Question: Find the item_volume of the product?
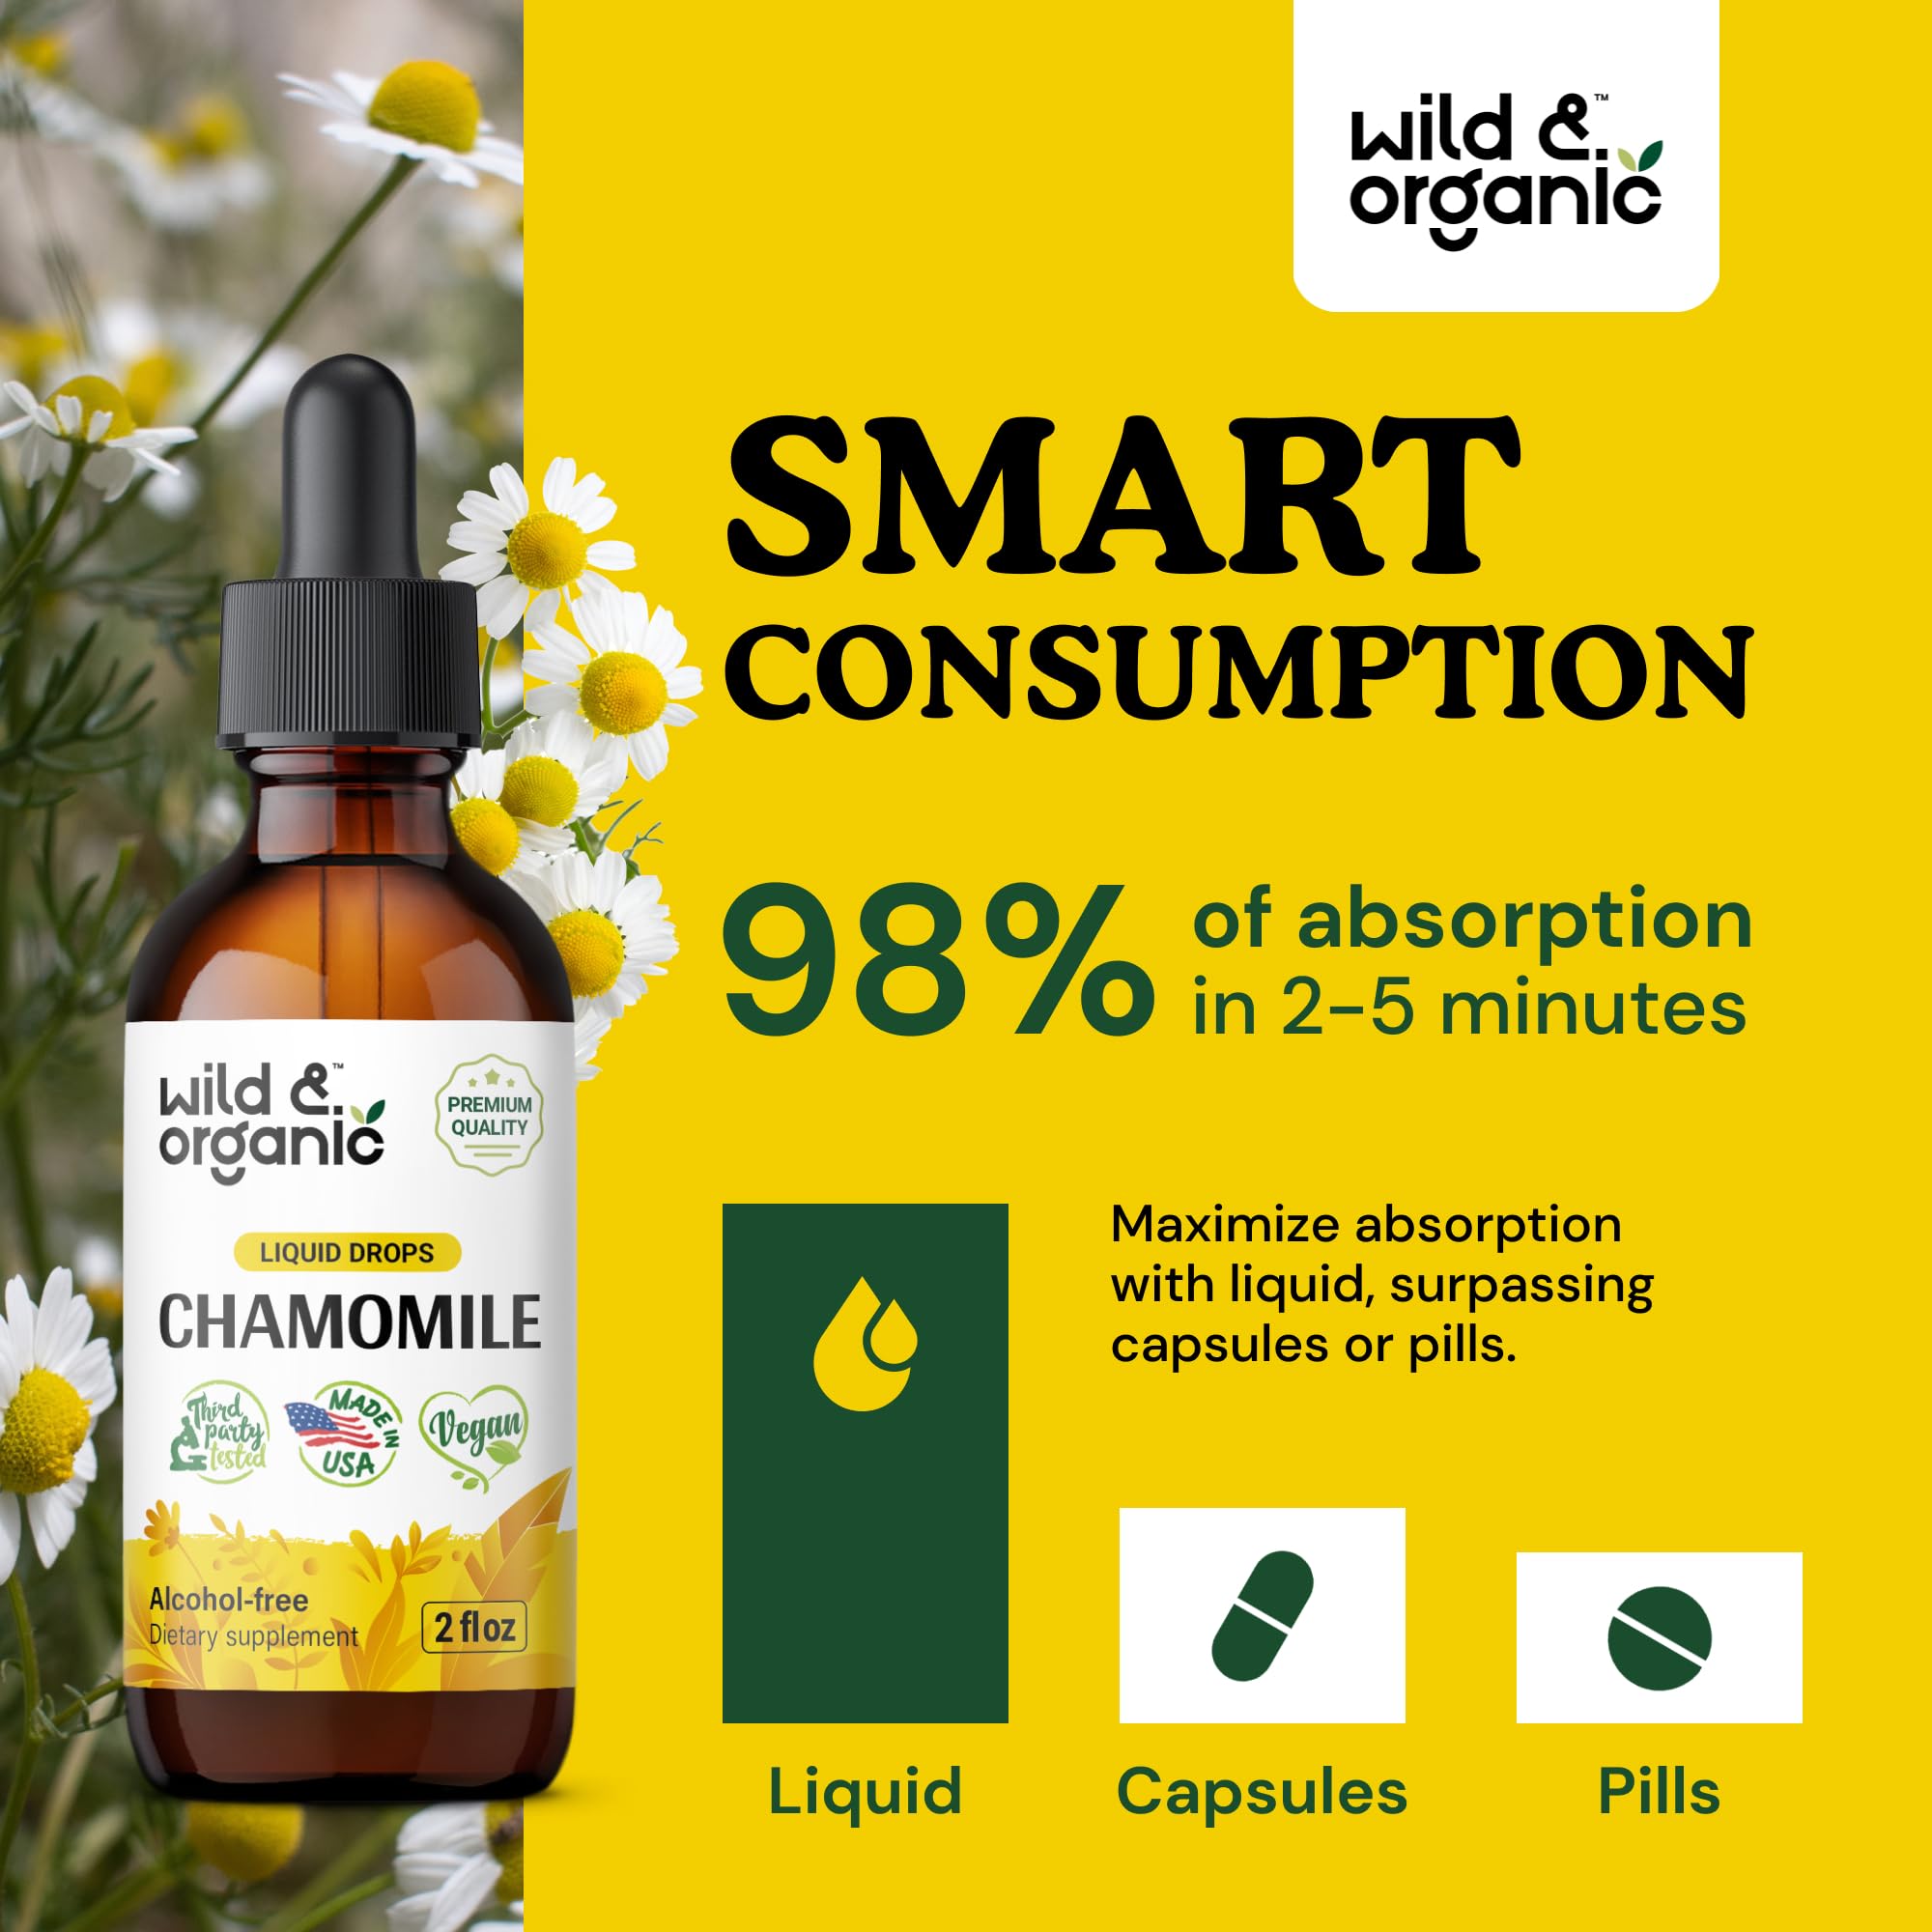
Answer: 2.0 fluid ounce